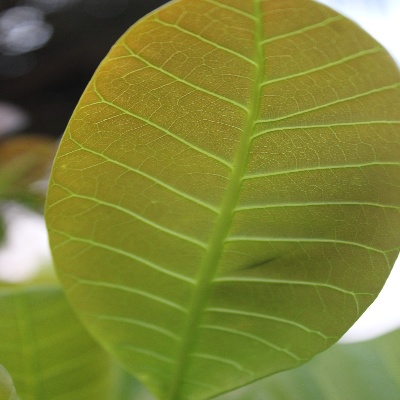
Crop: Cashew
Condition: healthy